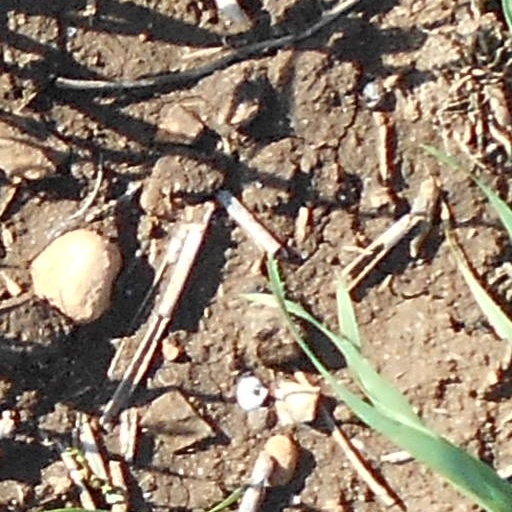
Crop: wheat